Erpe (Spree)

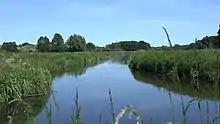
Erpe in the Erpetal nature reserve

Between Dahlwitz-Hoppegarten and Berlin-Friedrichshagen, the river flows through the meadows of the Erpe Valley. In 1957 it was declared a protected landscape area, and since 2003 the part of the Neuenhagen Mühlenfließes in the districts of Neuenhagen and Dahlwitz-Hoppegarten has been a nature reserve.